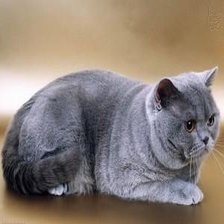
Species: cat
Breed: British Shorthair